Engine Company 22

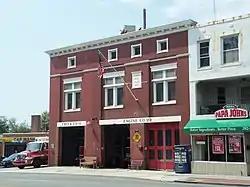
Engine Company 22 building (2011)

Engine Company 22, also known as the Brightwood Firehouse, was a fire station at 5760 Georgia Ave NW and it is also a historic structure located in the Brightwood Park neighborhood in Washington, D.C., United States. It was listed on both the District of Columbia Inventory of Historic Sites and on the National Register of Historic Places in 2011. The two-story brick building was designed by Leon E. Dessez and built in stages. It was initially completed in 1897 and then enlarged between 1907 and 1911.